Table (furniture)

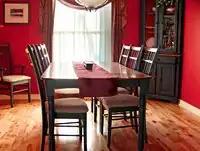
Dinner table and chairs

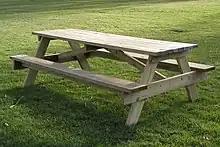
A combination of a table with two benches (picnic table) as often seen at camping sites and other outdoor facilities

Some very early tables were made and used by the Ancient Egyptians around 2500 BC, using wood and alabaster. They were often little more than stone platforms used to keep objects off the floor, though a few examples of wooden tables have been found in tombs. Food and drinks were usually put on large plates deposed on a pedestal for eating. The Egyptians made use of various small tables and elevated playing boards. The Chinese also created very early tables in order to pursue the arts of writing and painting, as did people in Mesopotamia, where various metals were used.